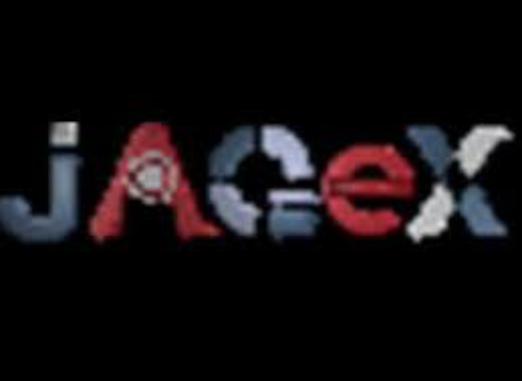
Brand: jagex
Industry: Electronic